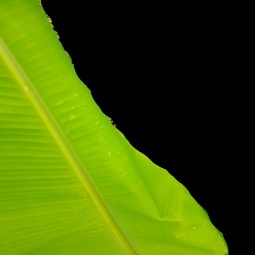
Label: Calcium